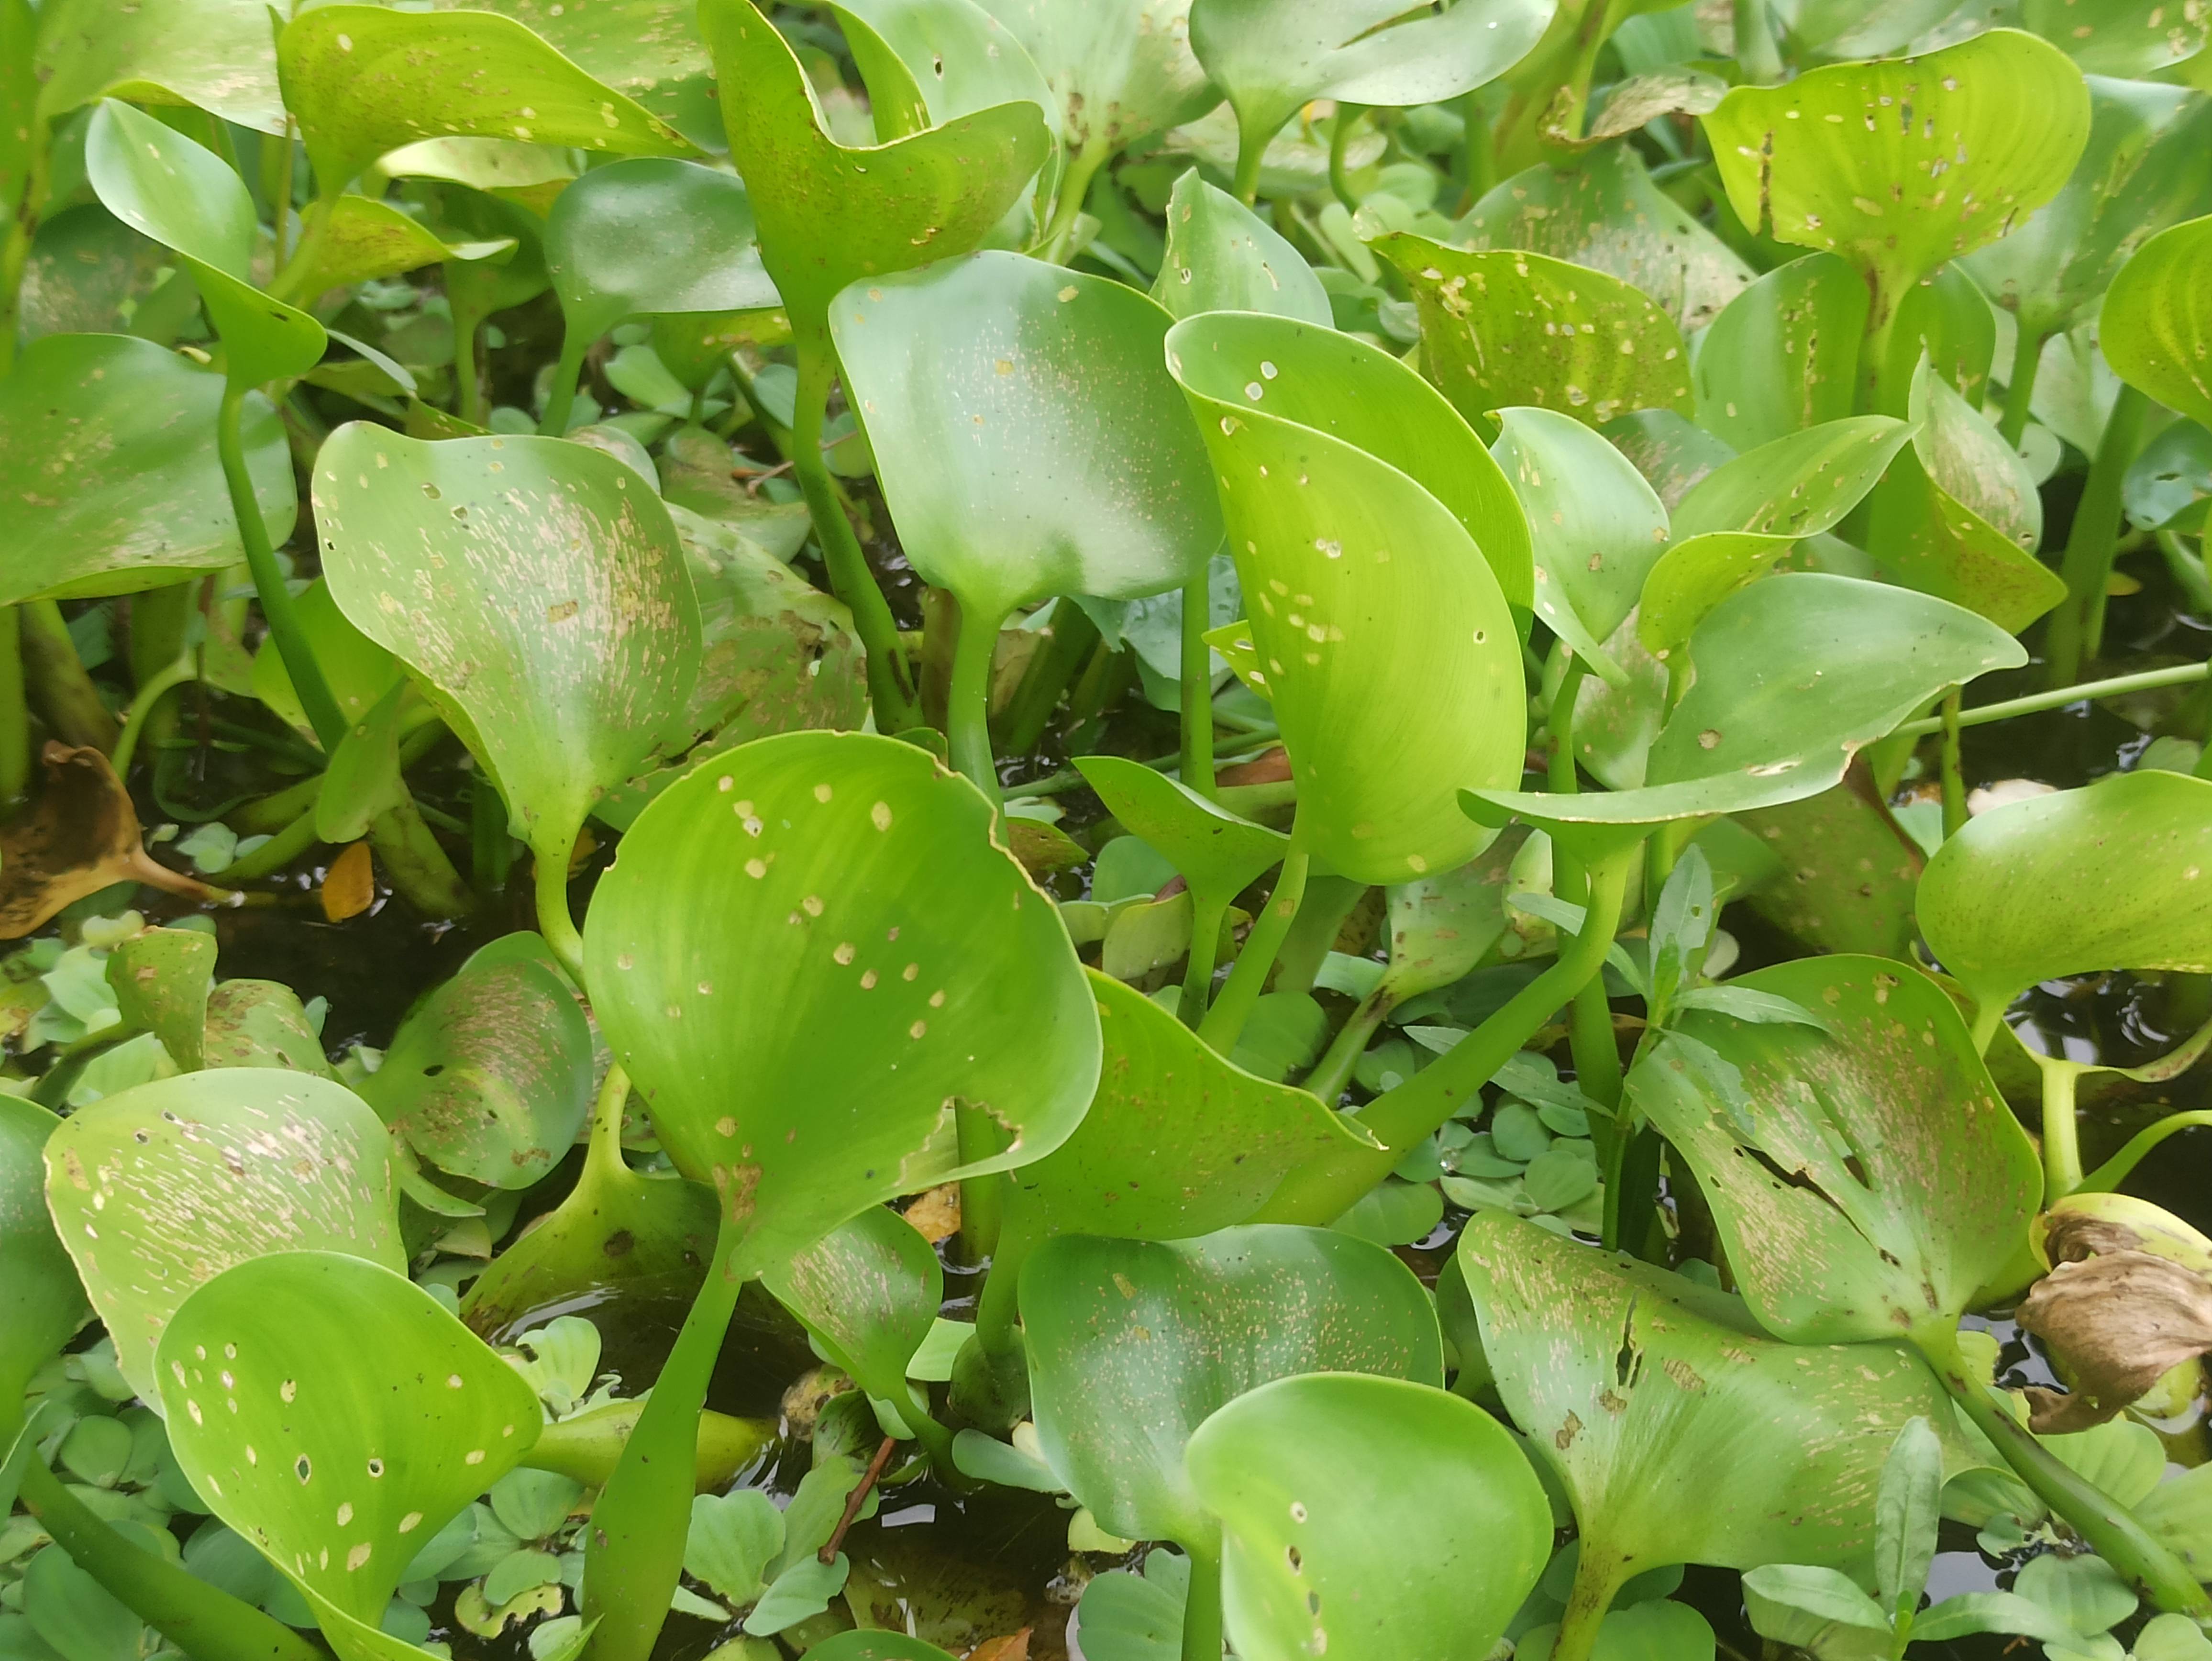
Species: Common Water Hyacinth (Eichornia crassipes)